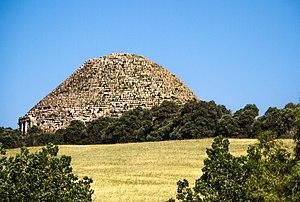
Le Mausolée royal de Maurétanie, surnommé Tombeau de la Chrétienne, en arabe Kbour-er-Roumia, est un monument de l'époque numide, situé en Algérie, sur l'actuelle commune de Sidi Rached, à une soixantaine de kilomètres à l'ouest d'Alger.
Le Mausolée royal de Maurétanie, surnommé Tombeau de la chrétienne et Qabr al-Rûmiyya, est un monument de l'époque numide, situé à Sidi Rached, dans la wilaya de Tipaza en Algérie.
Le mot latin tumulus désigne une éminence artificielle, circulaire ou non, recouvrant une sépulture. En haut français, on emploie aussi le mot tombelle.
Césarée de Maurétanie ou Caesarea, actuelle Cherchell, est une ancienne ville sur la côte méditerranéenne de l'Algérie. Elle était la capitale du roi numide Juba II et l’une des plus importantes cités du littoral occidental de l'Afrique du Nord antique.